Sub-Saharan Africa

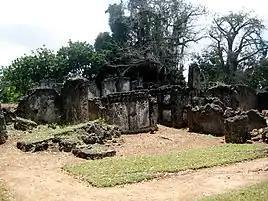
The Tongoni Ruins south of Tanga in Tanzania

On the coastal section of Southeast Africa, a mixed Bantu community developed through contact with Muslim Arab and Persian traders, leading to the development of the mixed Arab, Persian and African Swahili City States. The Swahili culture that emerged from these exchanges evinces many Arab and Islamic influences not seen in traditional Bantu culture, as do the many Afro-Arab members of the Bantu Swahili people. With its original speech community centered on the coastal parts of Tanzania (particularly Zanzibar) and Kenya a seaboard referred to as the Swahili Coast the Bantu Swahili language contains many Arabic loan-words as a consequence of these interactions.